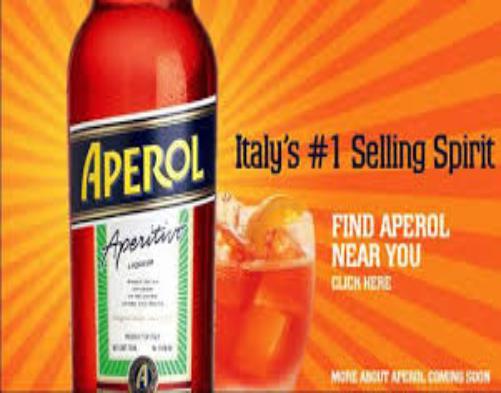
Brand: APEROL
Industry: Food